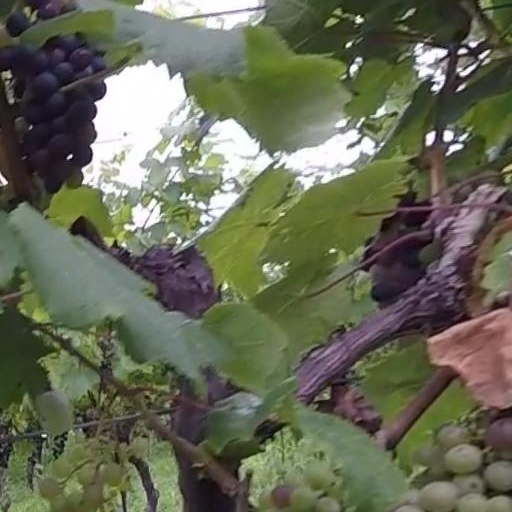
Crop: grape